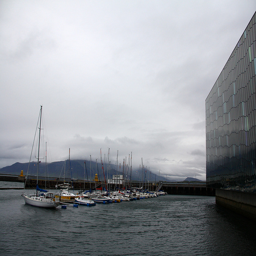
Boats are lined-up in the sea on a cloudy day.
A bunch of boats docked in the water on a cloudy day
A line of sailboats parked in the water.
Many small boats on the water near a big structure.
A long row of sailboats docked in a small harbor.